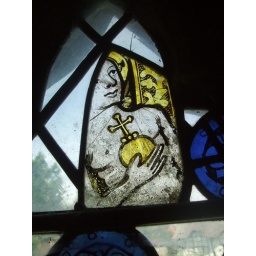
Fourteenth century stained glass fragment reset in one of the westernmost north aisle windows at St Swithun's, Quinton.